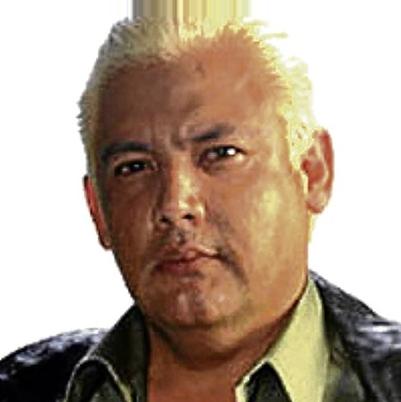
Age: 42